Sibby Nichols

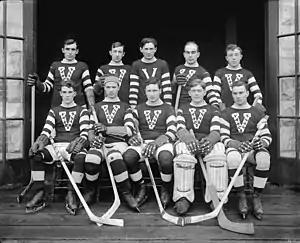
Nichols, second from left in the back row, with the 1913–14 Vancouver Millionaires

Nichols started out playing hockey in Montreal, Quebec where he represented the Montreal Shamrocks, Montreal Light Heat Power, and Montreal Astor-Canadien in different leagues. In the 1910–11 season he also played for the Moncton Victorias of the IPPHL and Belleville of the EOPHL, before moving out west to Vancouver and the Vancouver Millionaires in the PCHA for the 1912 season.